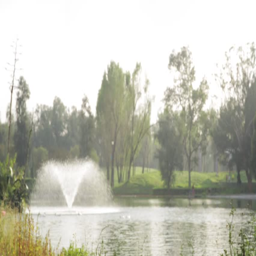
man in sportswear standing in front of a lake